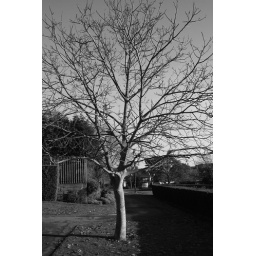
Black and white tree in sunlight 1